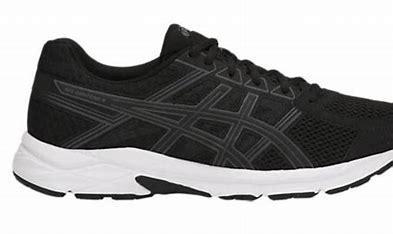
Brand: Asics
Model: Gel Contend 4